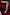
Number: 7